Human skin color

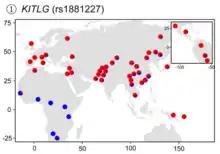
KITLG (rs1881227)

The KIT ligand (KITLG) gene is involved in the permanent survival, proliferation and migration of melanocytes. A mutation in this gene, "A326G" (rs642742), has been positively associated with variations of skin color in African-Americans of mixed West African and European descent and is estimated to account for 15–20% of the melanin difference between African and European populations. and occurs in over 80% of European and Asian samples, compared with less than 10% in African samples.